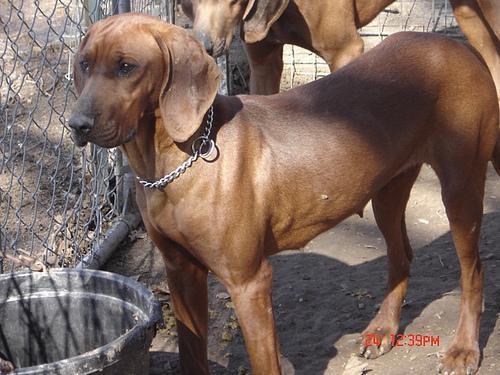
redbone